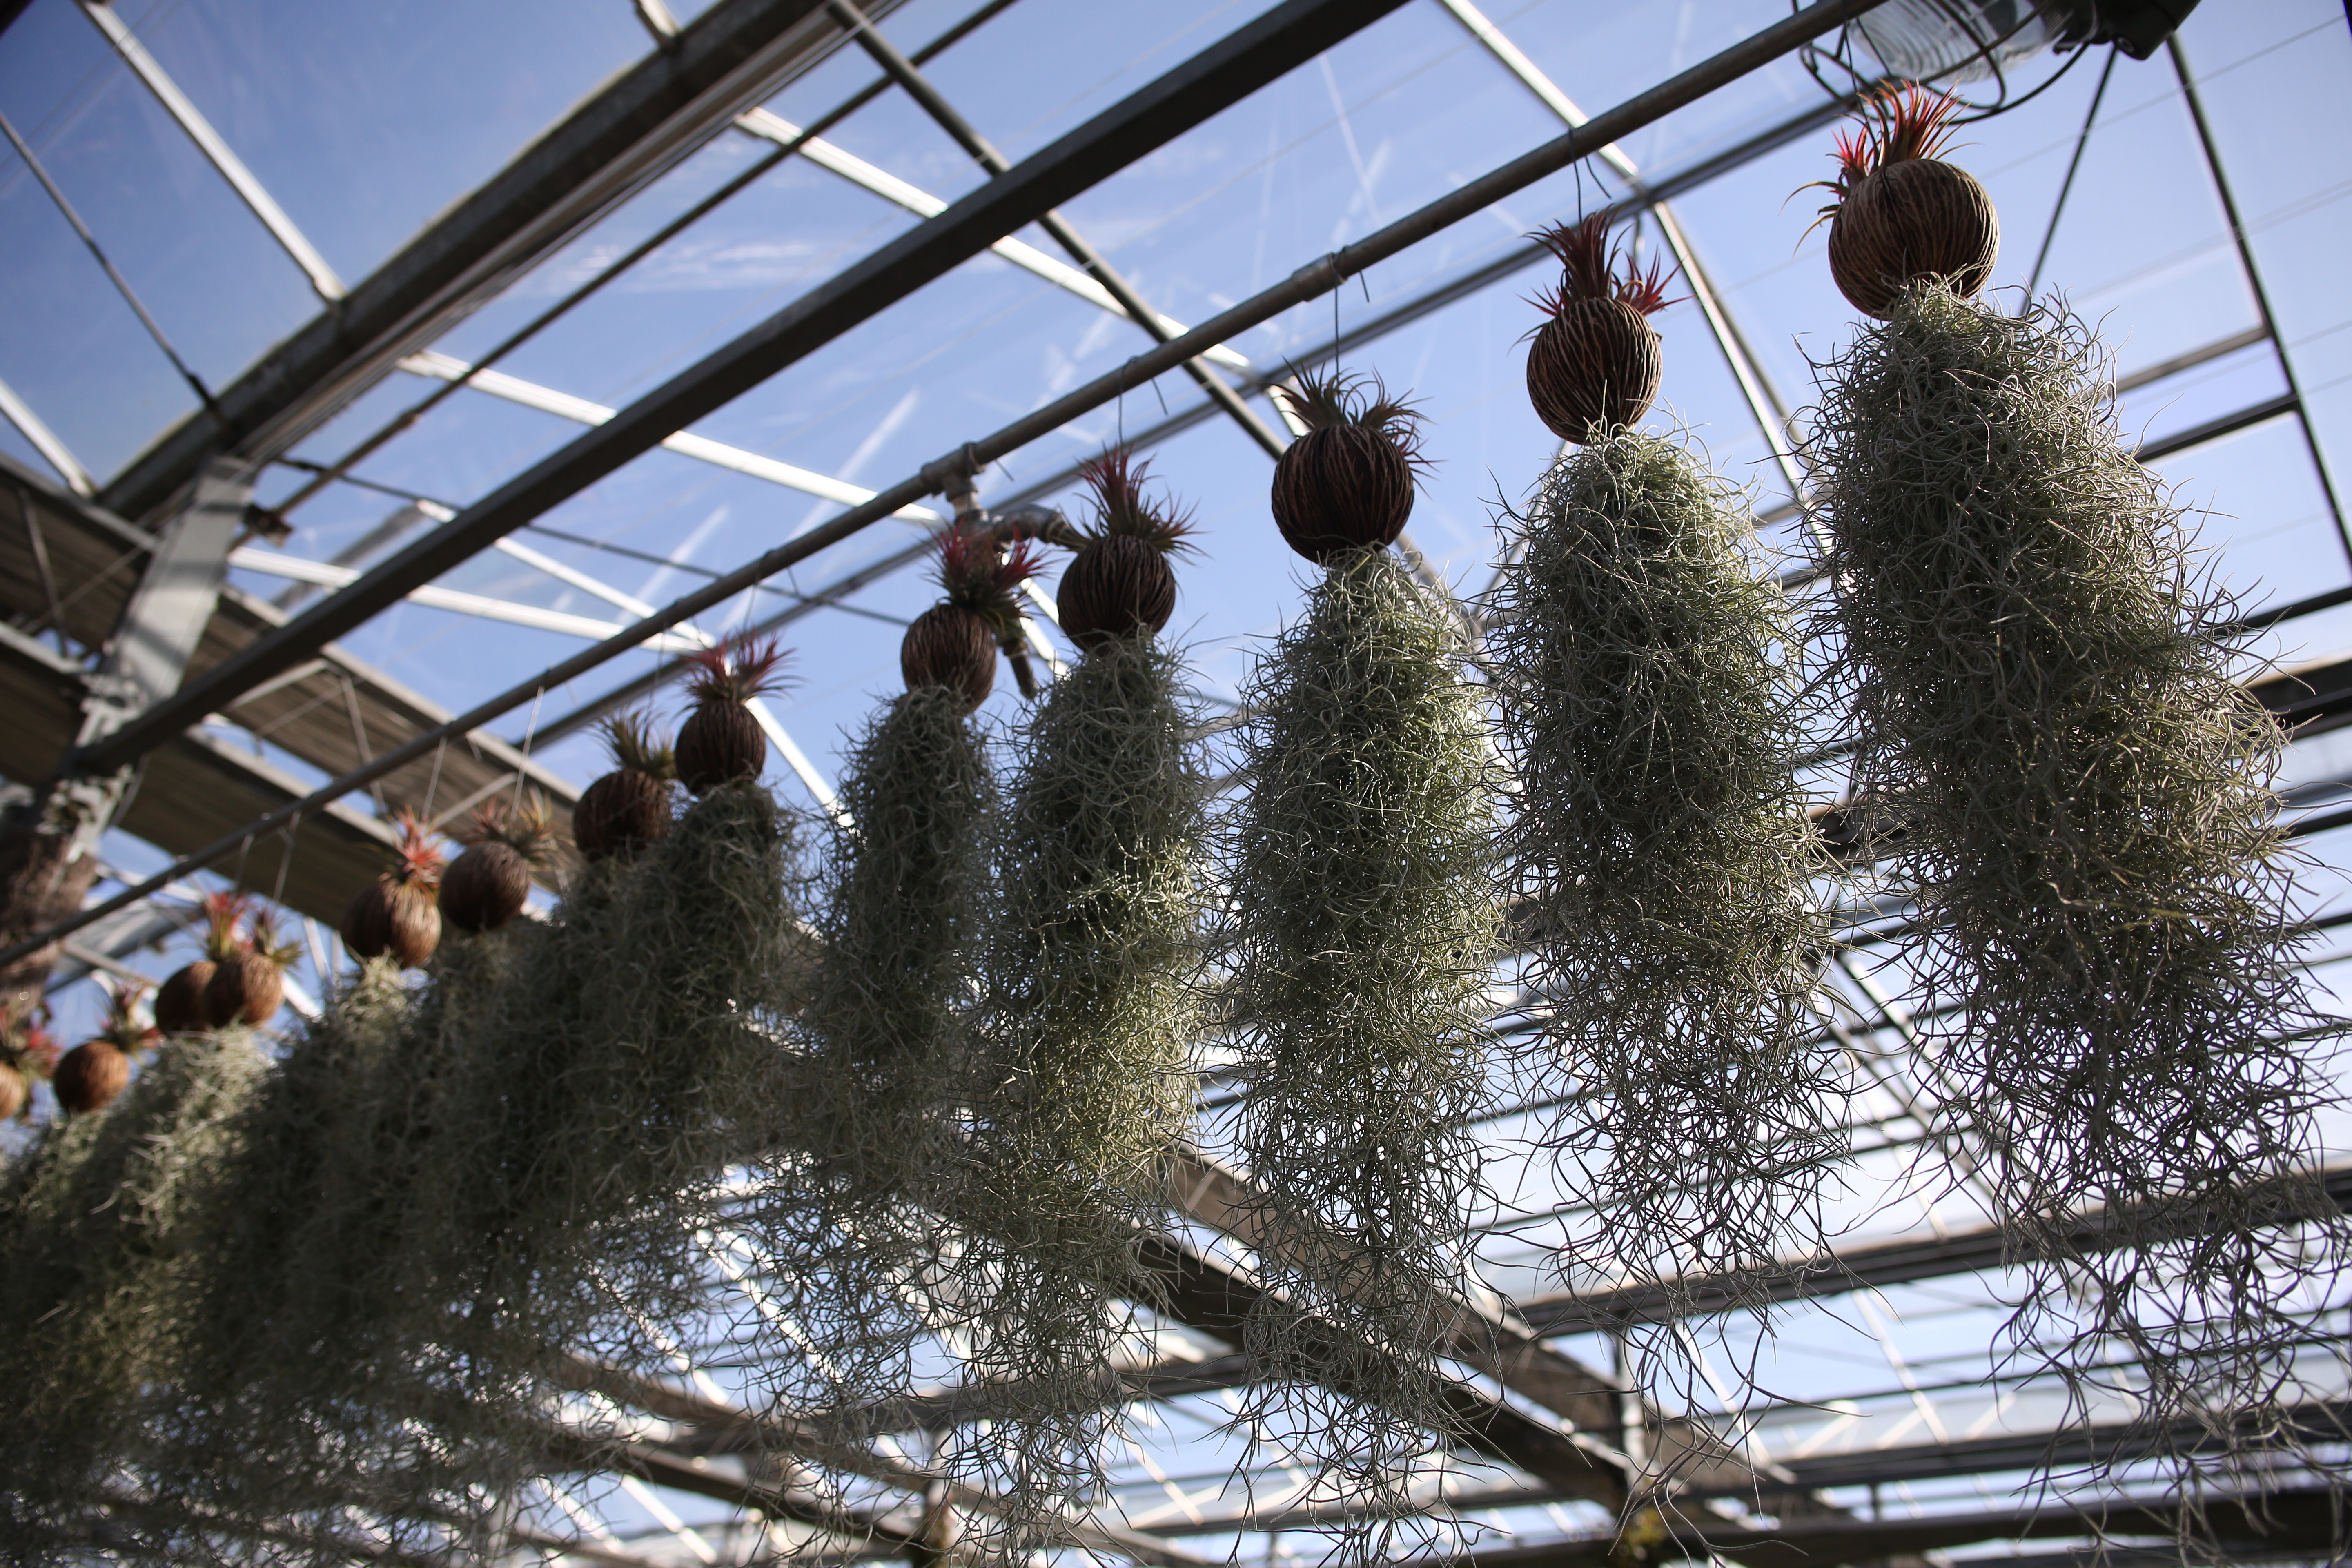
plants, tree, branch, plant, sky, architecture, daylighting, window, glass, metal